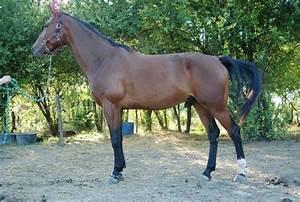
horse